Projectile motion

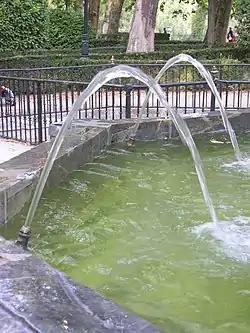
Parabolic trajectories of water jets

In physics, projectile motion describes the motion of an object that is launched into the air and moves under the influence of gravity alone, with air resistance neglected. In this idealized model, the object follows a parabolic path determined by its initial velocity and the constant acceleration due to gravity. The motion can be decomposed into horizontal and vertical components: the horizontal motion occurs at a constant velocity, while the vertical motion experiences uniform acceleration.